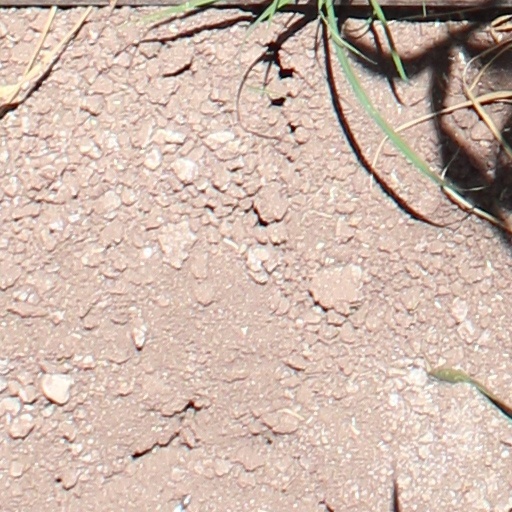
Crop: wheat